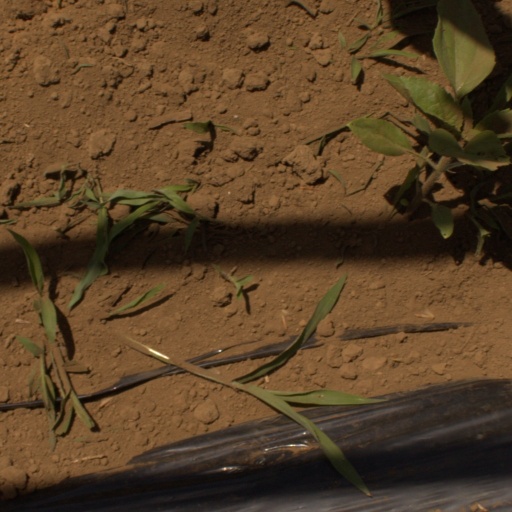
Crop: Jerusalem artichoke